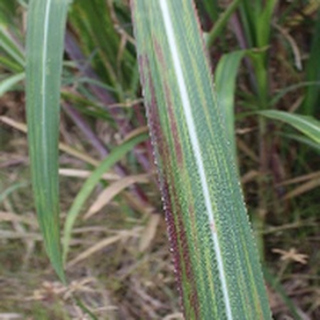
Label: sugarcane_bacterial_blight